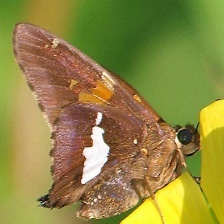
Species: SILVER SPOT SKIPPER